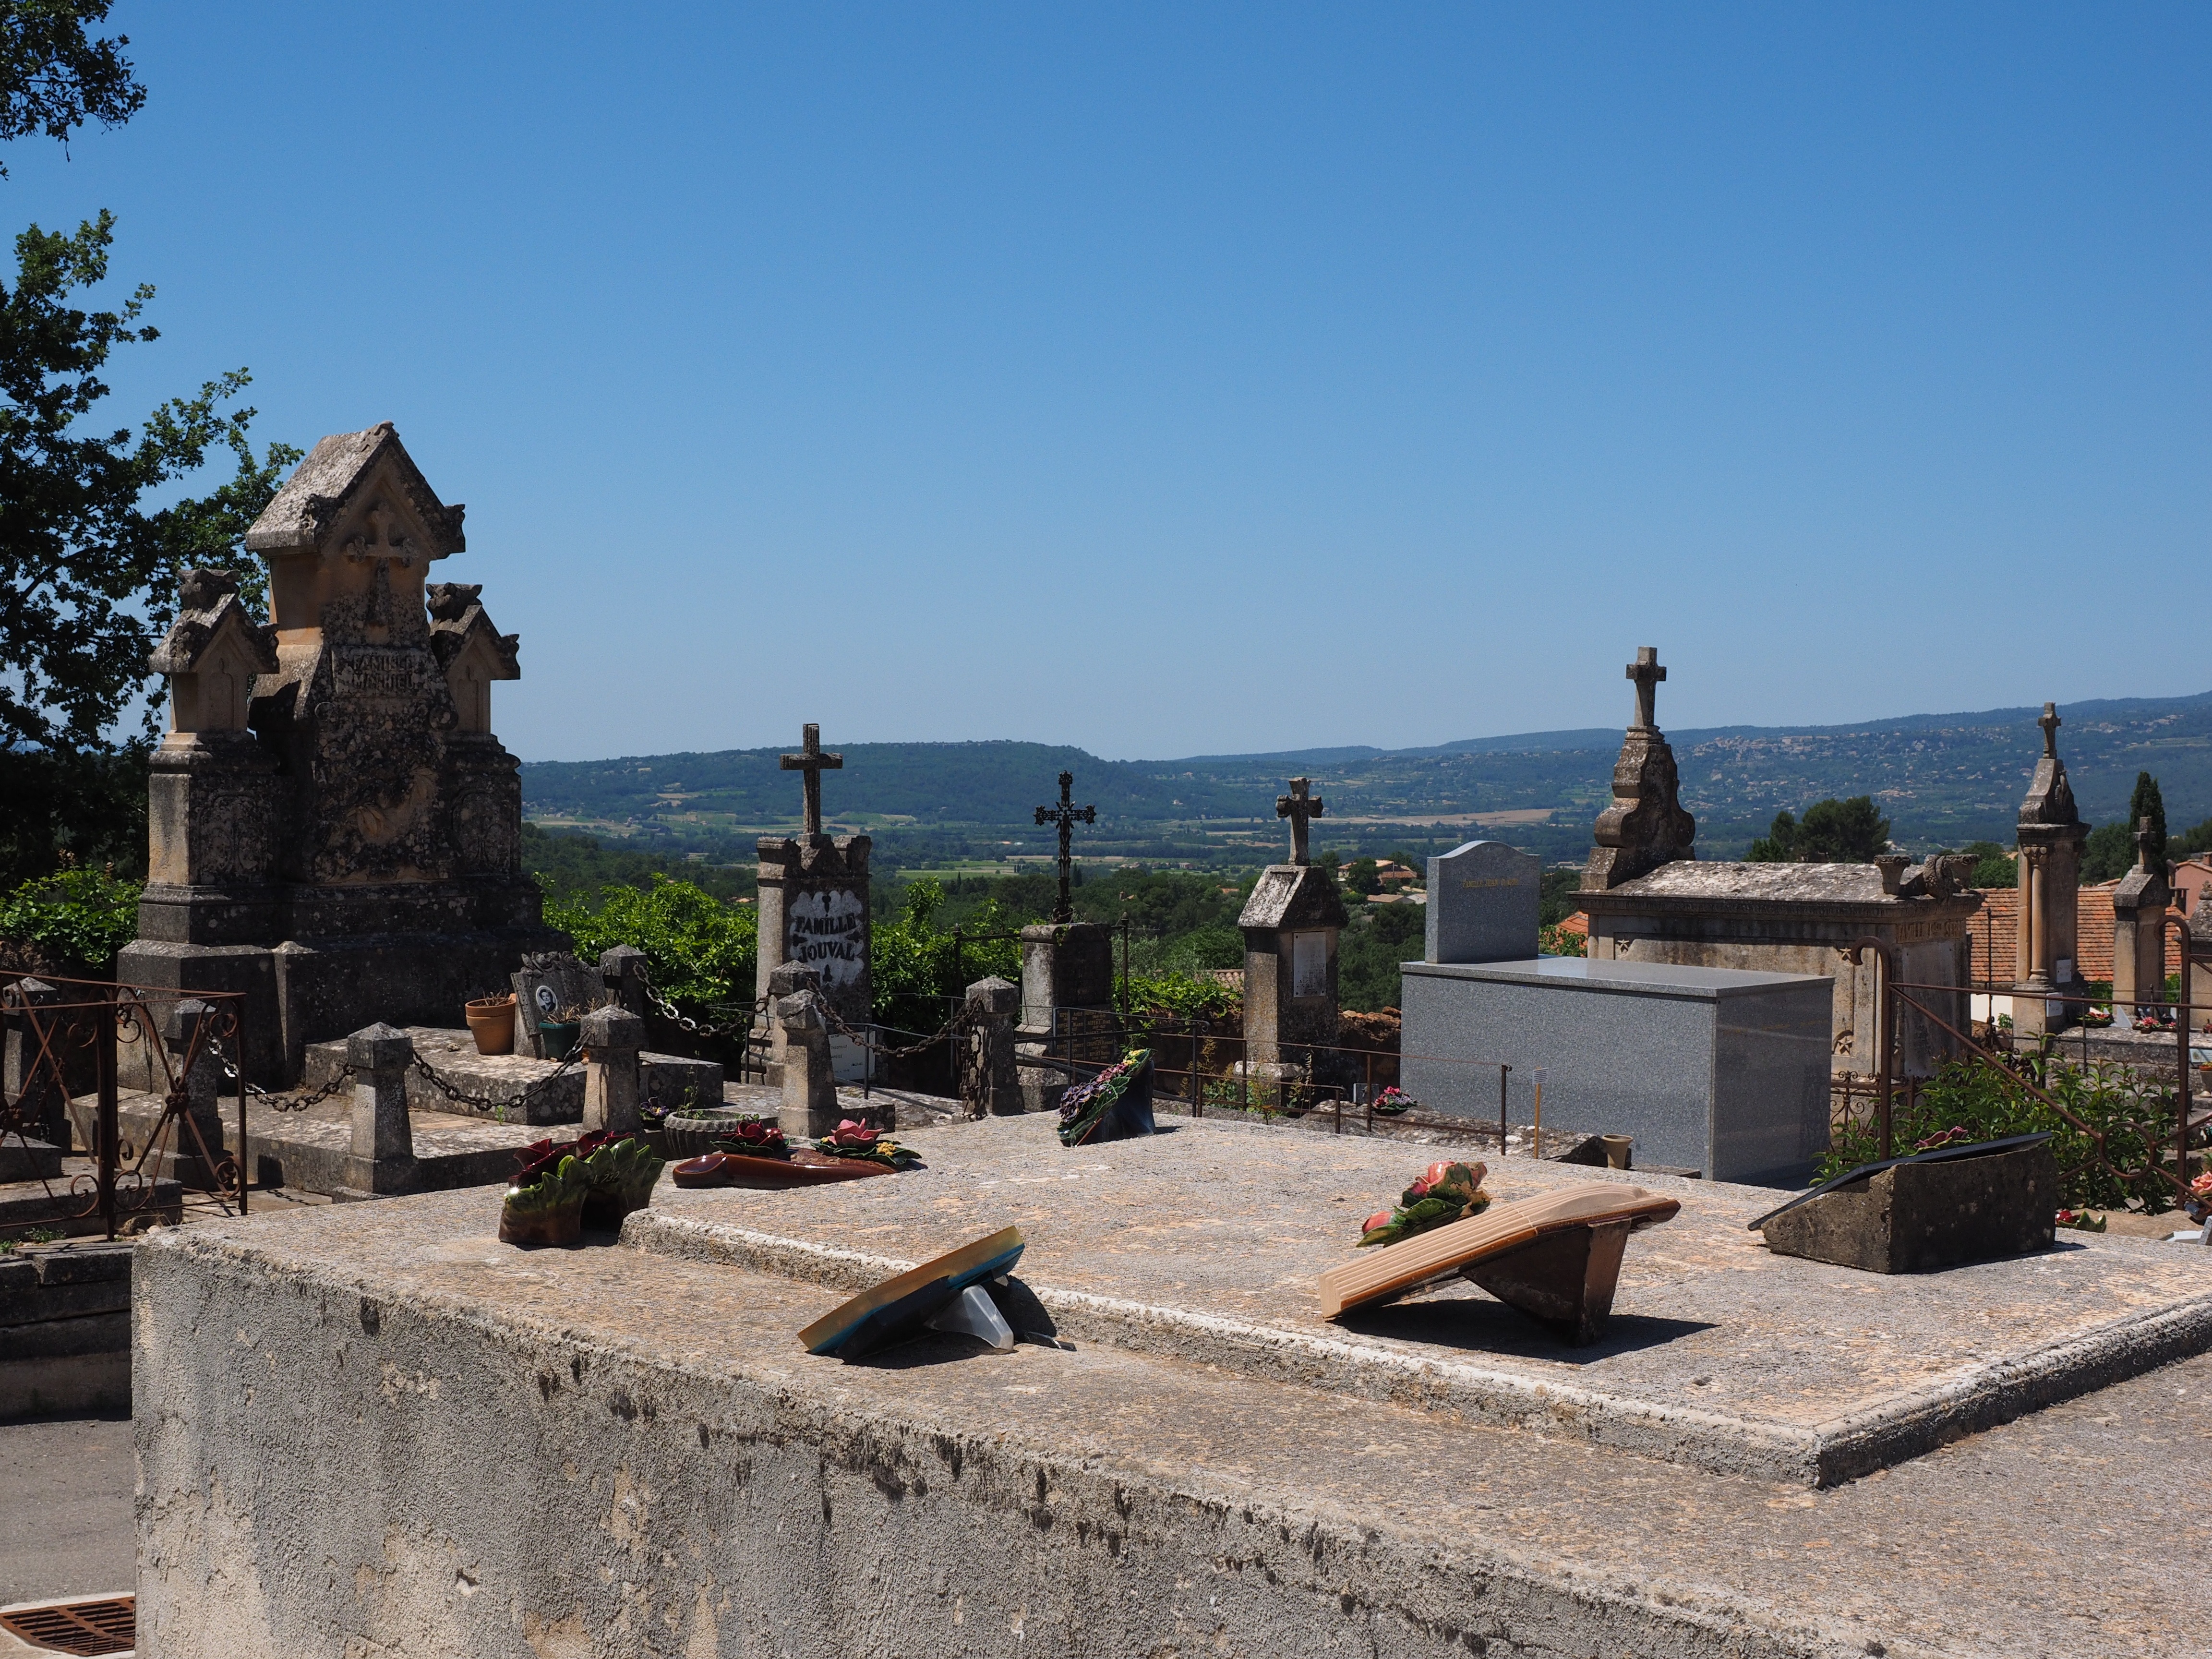
architecture, old, stone, monument, vacation, religion, landmark, memory, rest, cross, cemetery, tombstone, death, places of interest, grave, religious, memorial, gravestone, faith, ruins, loneliness, headstone, commemorate, christianity, monumental, bury, tomb, die, estate, roussillon, graves, churchyard, silent, historically, tomb figure, mourning, farewell, monuments, funeral, eternity, survivors, resting place, deceased, grave stones, memorial stone, grabschmuck, burial ground, old cemetery, blumenschmunk, funeral place, final resting place, family grave, been thinking, god's acre, leichenhof, secular rite, historic site, ancient history